Typhoon Songda (2011)

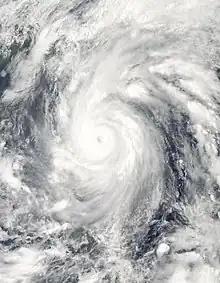
Typhoon Songda at its peak intensity, nearing the northeastern Philippines on May 27

Typhoon Songda, known in the Philippines as Super Typhoon Chedeng, was the strongest tropical cyclone worldwide in 2011. It caused moderate damage in the Philippines when it paralleled the country to the east as a Category 5–equivalent super typhoon; it later affected Taiwan and Japan as a weakening system. The fourth tropical depression, second named storm and the first super typhoon of the 2011 Pacific typhoon season, Songda formed from a non-tropical low that was embedded from the Intertropical Convergence Zone on May 17. An area of low-pressure subsequently formed and became organized for the JTWC to issue a TCFA on the system and the JMA to issue advisories, before both agencies declared it a tropical storm, earning the name "Songda". Under favorable conditions, Songda slowly intensified as it entered the Philippine Area of Responsibility, with the PAGASA naming it "Chedeng" on May 23. On the next day, the three agencies declared the system a typhoon before rapidly intensifying to a super typhoon over the Philippine Sea. As it entered an unfavorable environment for further strengthening, Songda slowly weakened as it passed near Taiwan, before becoming extratropical near Japan. The remnants of the system slowly moved to the northeast, before absorbing to another extratropical cyclone to the south of Alaska.